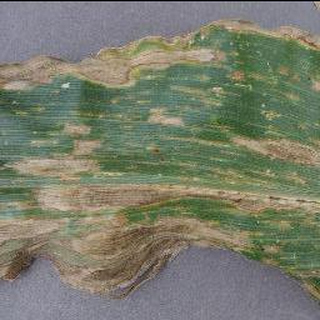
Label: corn_cercospora_leaf_spot